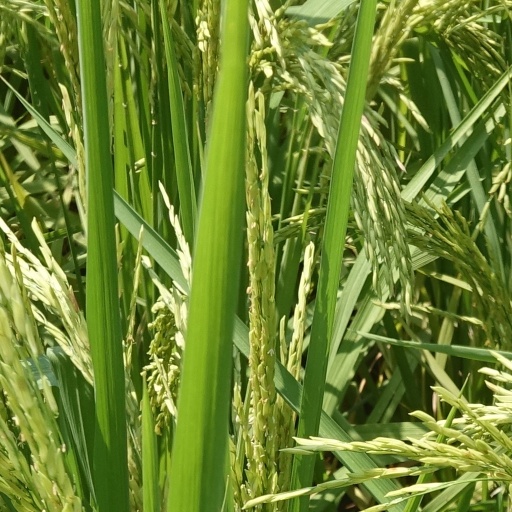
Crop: rice